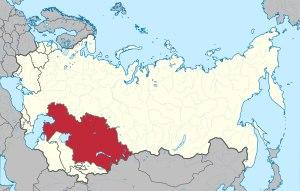
Les Kazakhs sont un peuple turc habitant majoritairement le Kazakhstan et les régions frontalières des pays limitrophes, notamment la Russie, la Mongolie, l'Ouzbékistan, le Kirghizistan et la Chine. Les Kazakhs parlent le kazakh, ainsi que le russe.